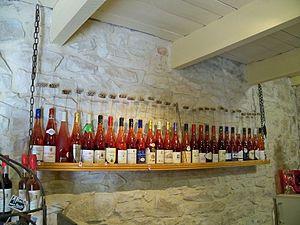
Vin de Tavel (Gard)
Le tavel, est un vin d'appellation d'origine contrôlée produit sur les communes de Tavel et de Roquemaure, dans le Gard. Les vins de Tavel sont tous des rosés. C'est la seule appellation rhodanienne à ne faire que du vin rosé. Le romancier Honoré de Balzac disait que c'était l'un des rares rosés que l'on puisse avantageusement laisser vieillir.
Tavel est une commune française située dans le département du Gard en région Occitanie.